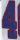
Number: 4